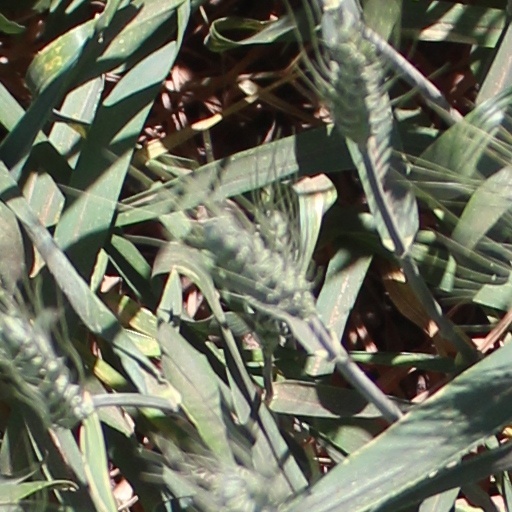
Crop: wheat